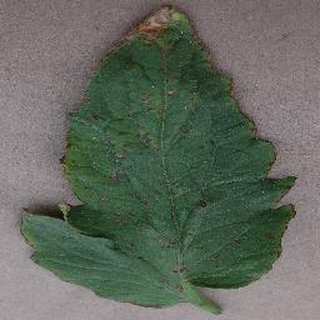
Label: tomato_bacterial_spot